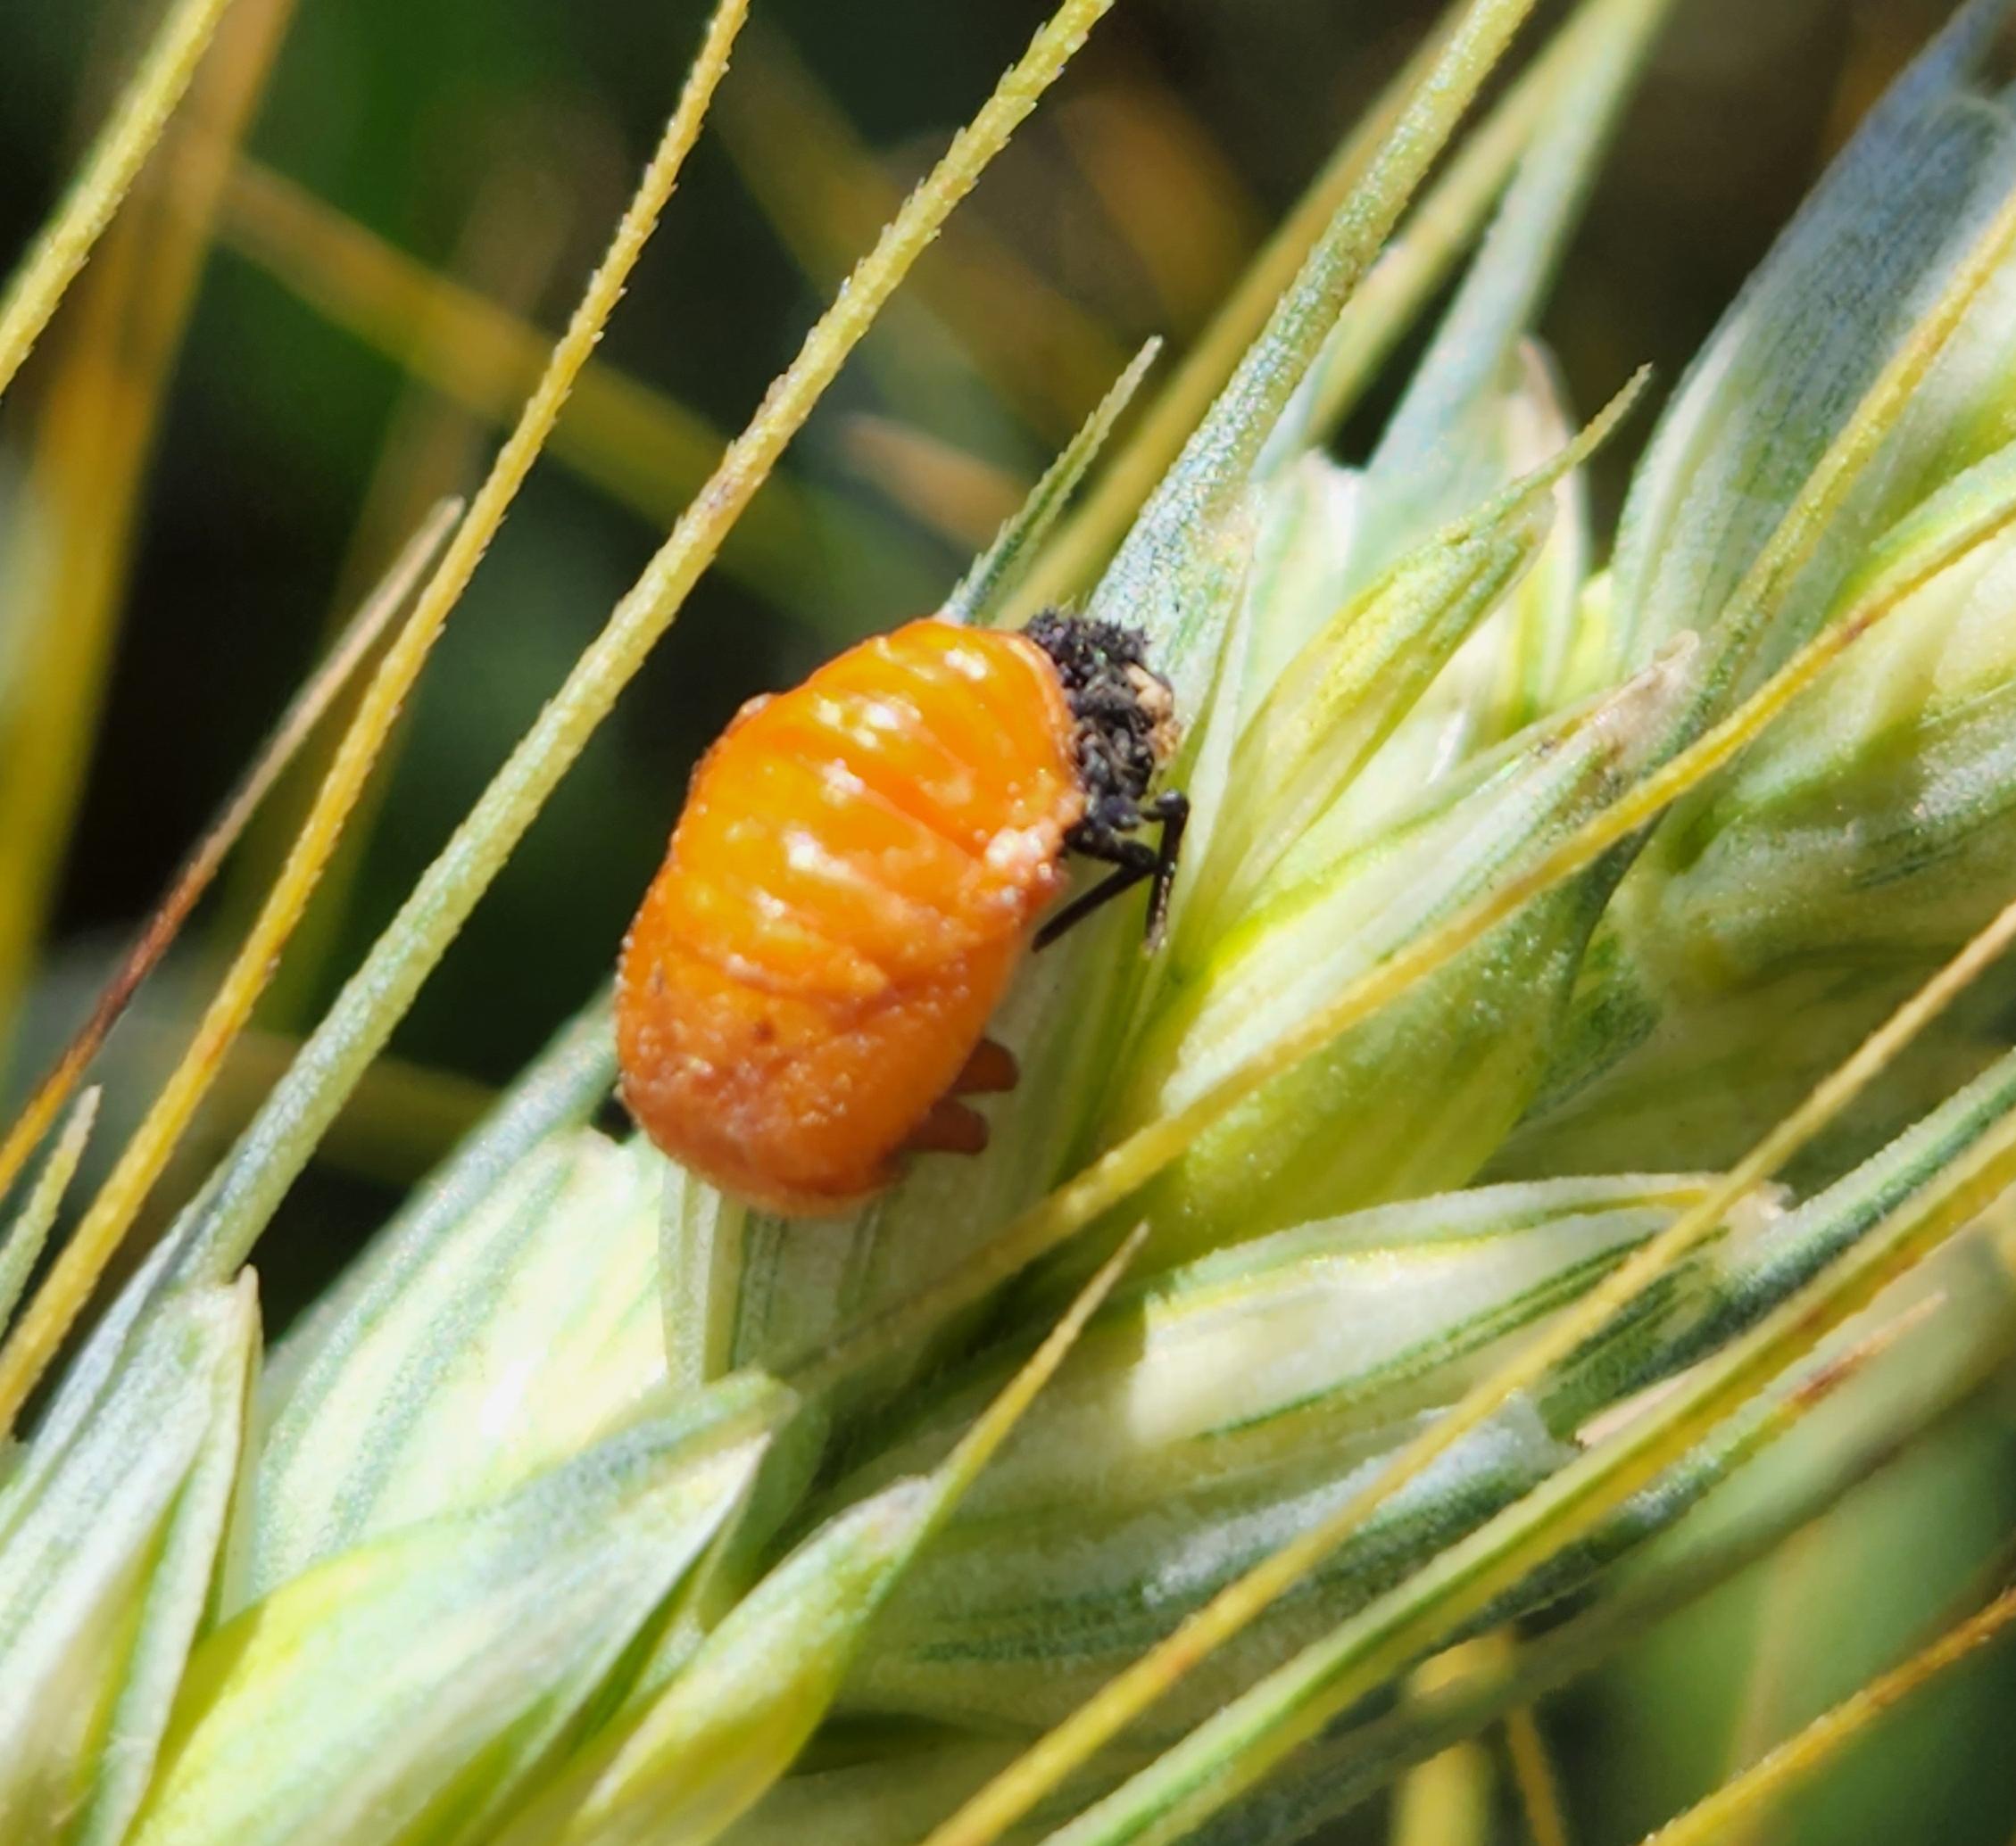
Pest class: predators